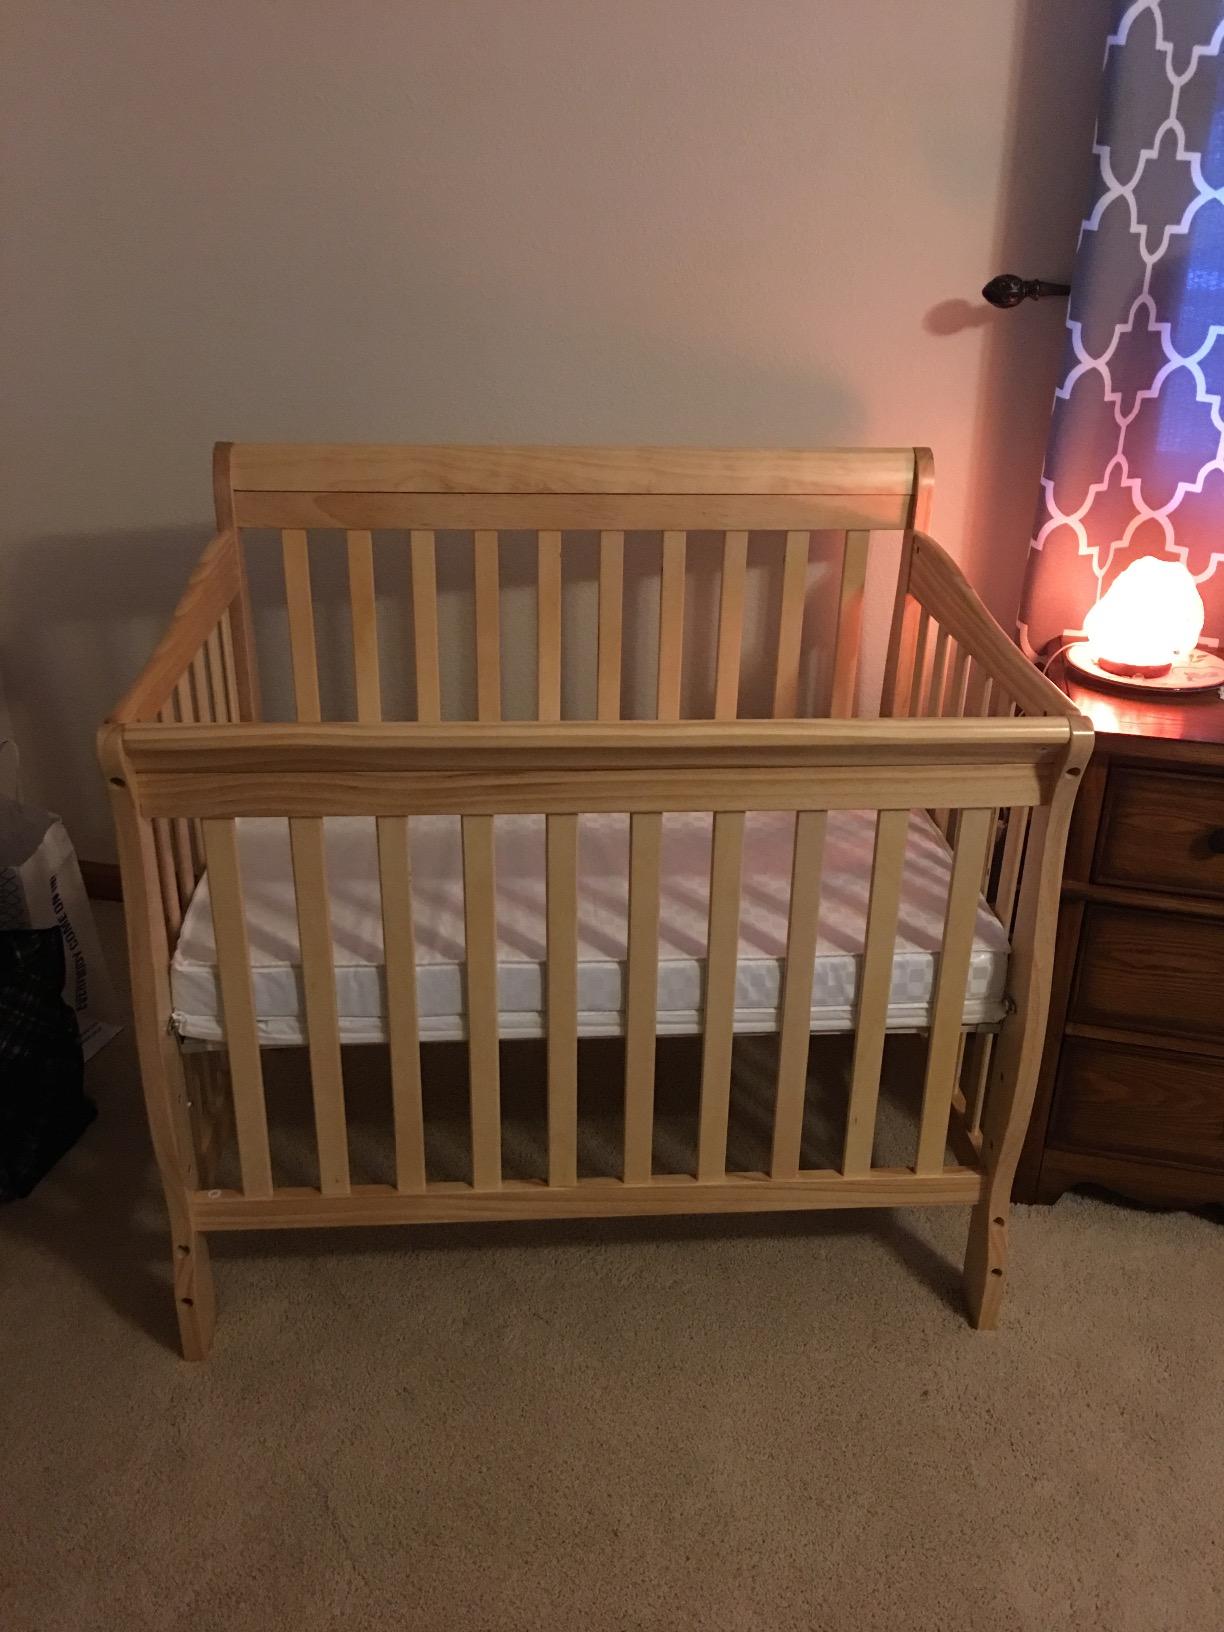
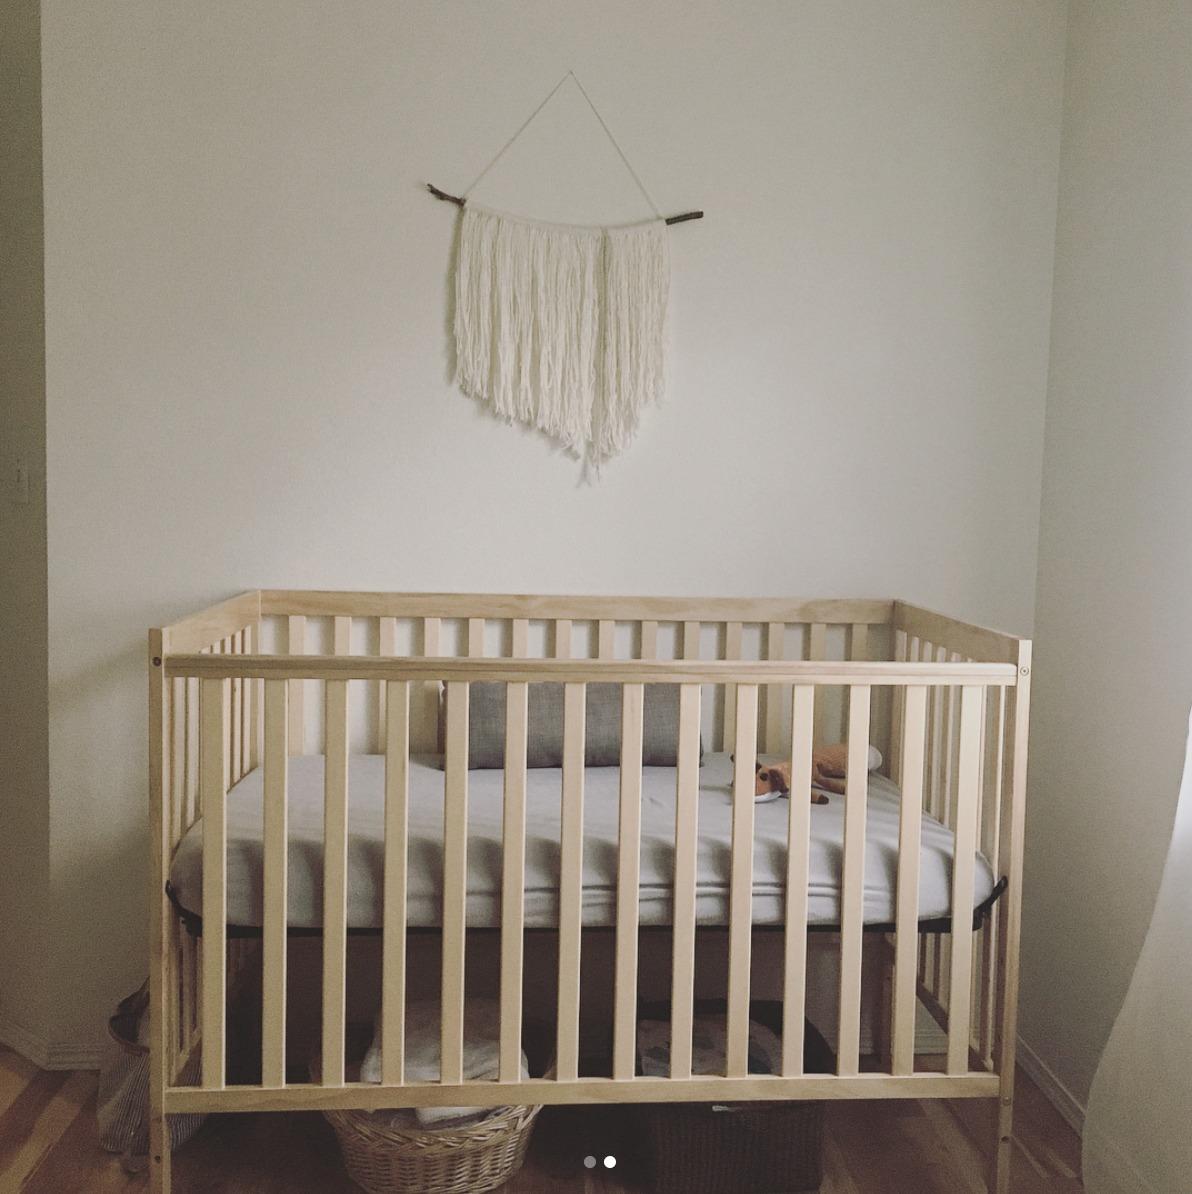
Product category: products_crib
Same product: no